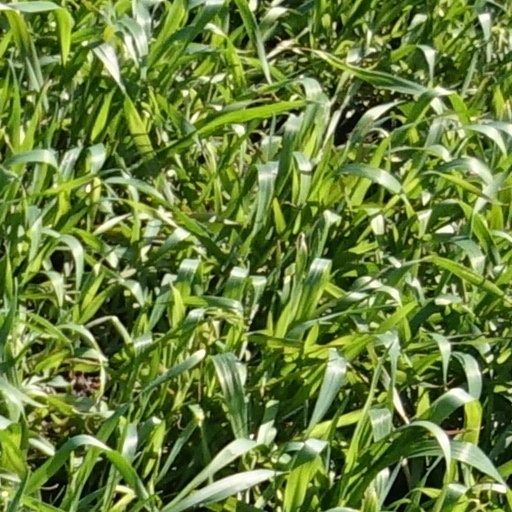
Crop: wheat